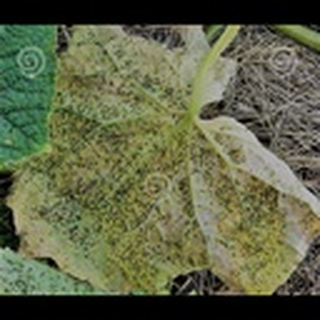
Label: cotton_aphids